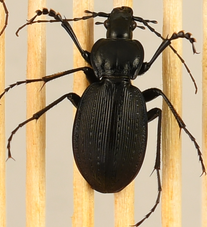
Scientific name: Carabus goryi
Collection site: Mountain Lake Biological Station NEON (MLBS), plot MLBS_009